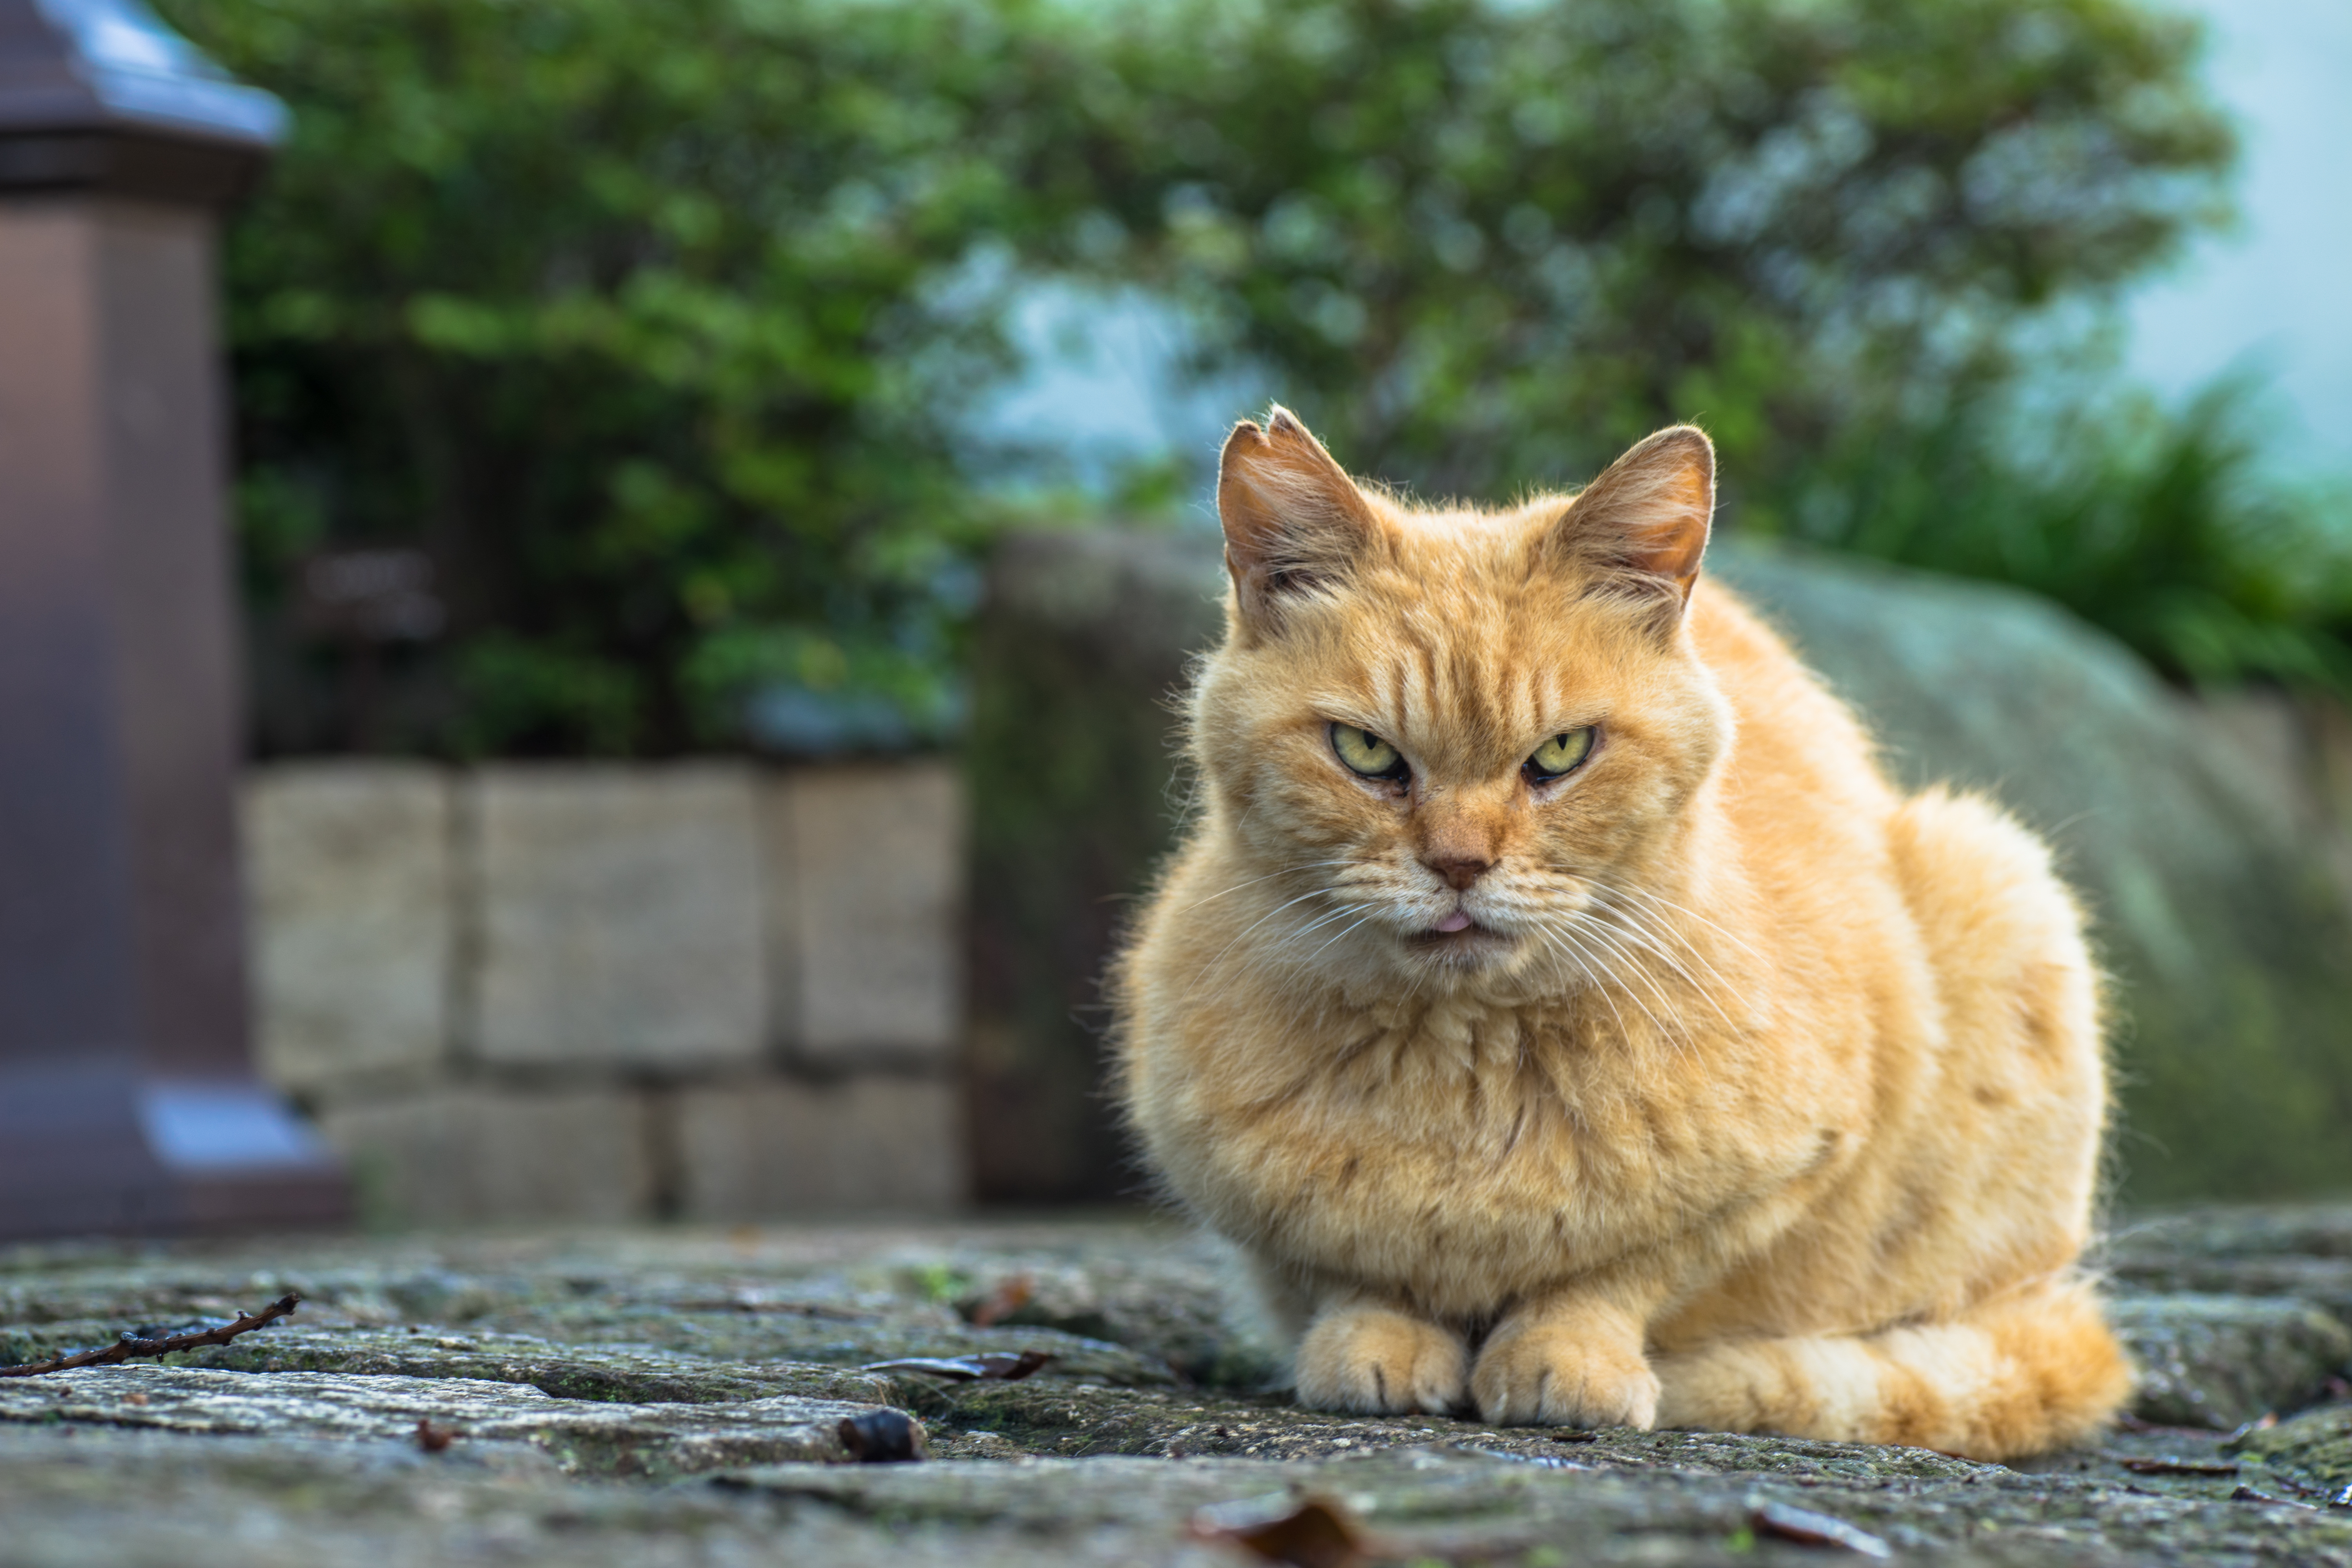
animal, kitten, cat, mammal, japan, fauna, earlymorning, whiskers, vertebrate, yokohama, ilce7m2, tamron90mmf28macro, minatonomieruokapark, wild cat, small to medium sized cats, cat like mammal